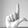
ASL letter: L